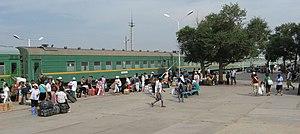
Le transport ferroviaire en Mongolie est un moyens de transport important dans le grand territoire enclavé de la Mongolie, desservis par un modeste réseau routier peu performant. En 2007, le rail supportait 93 % du fret et son bénéfice était issu à 43 % du trafic voyageurs. Le système ferroviaire emploie 12 500 personnes. L'opérateur national est UBTZ, traditionnellement connu sous le nom de Chemin de fer mongol. Cela peut être source de confusion, car MTZ désigne, depuis 2008, une compagnie distincte d'UBTZ. Le transport ferroviaire est bon marché.